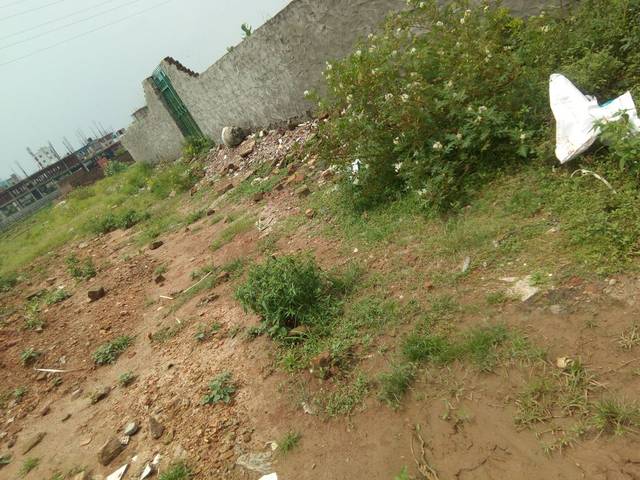
Region: Bangladesh
Coordinates: 23.742, 90.352